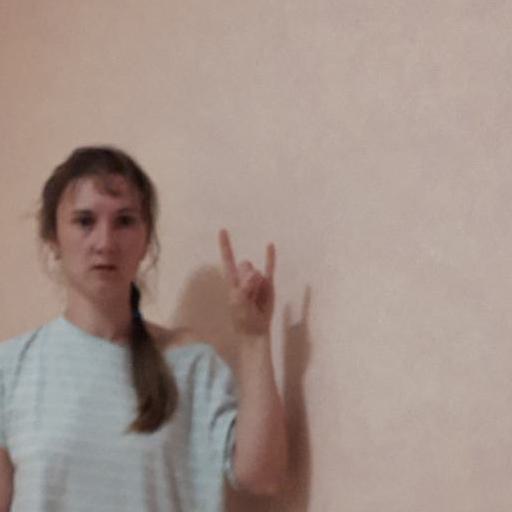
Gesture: rock